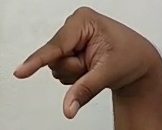
ASL sign: Q